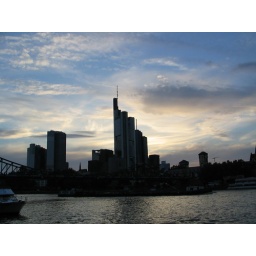
Commerzbank Tower ( most highest office building in europe ) and others at the sunset